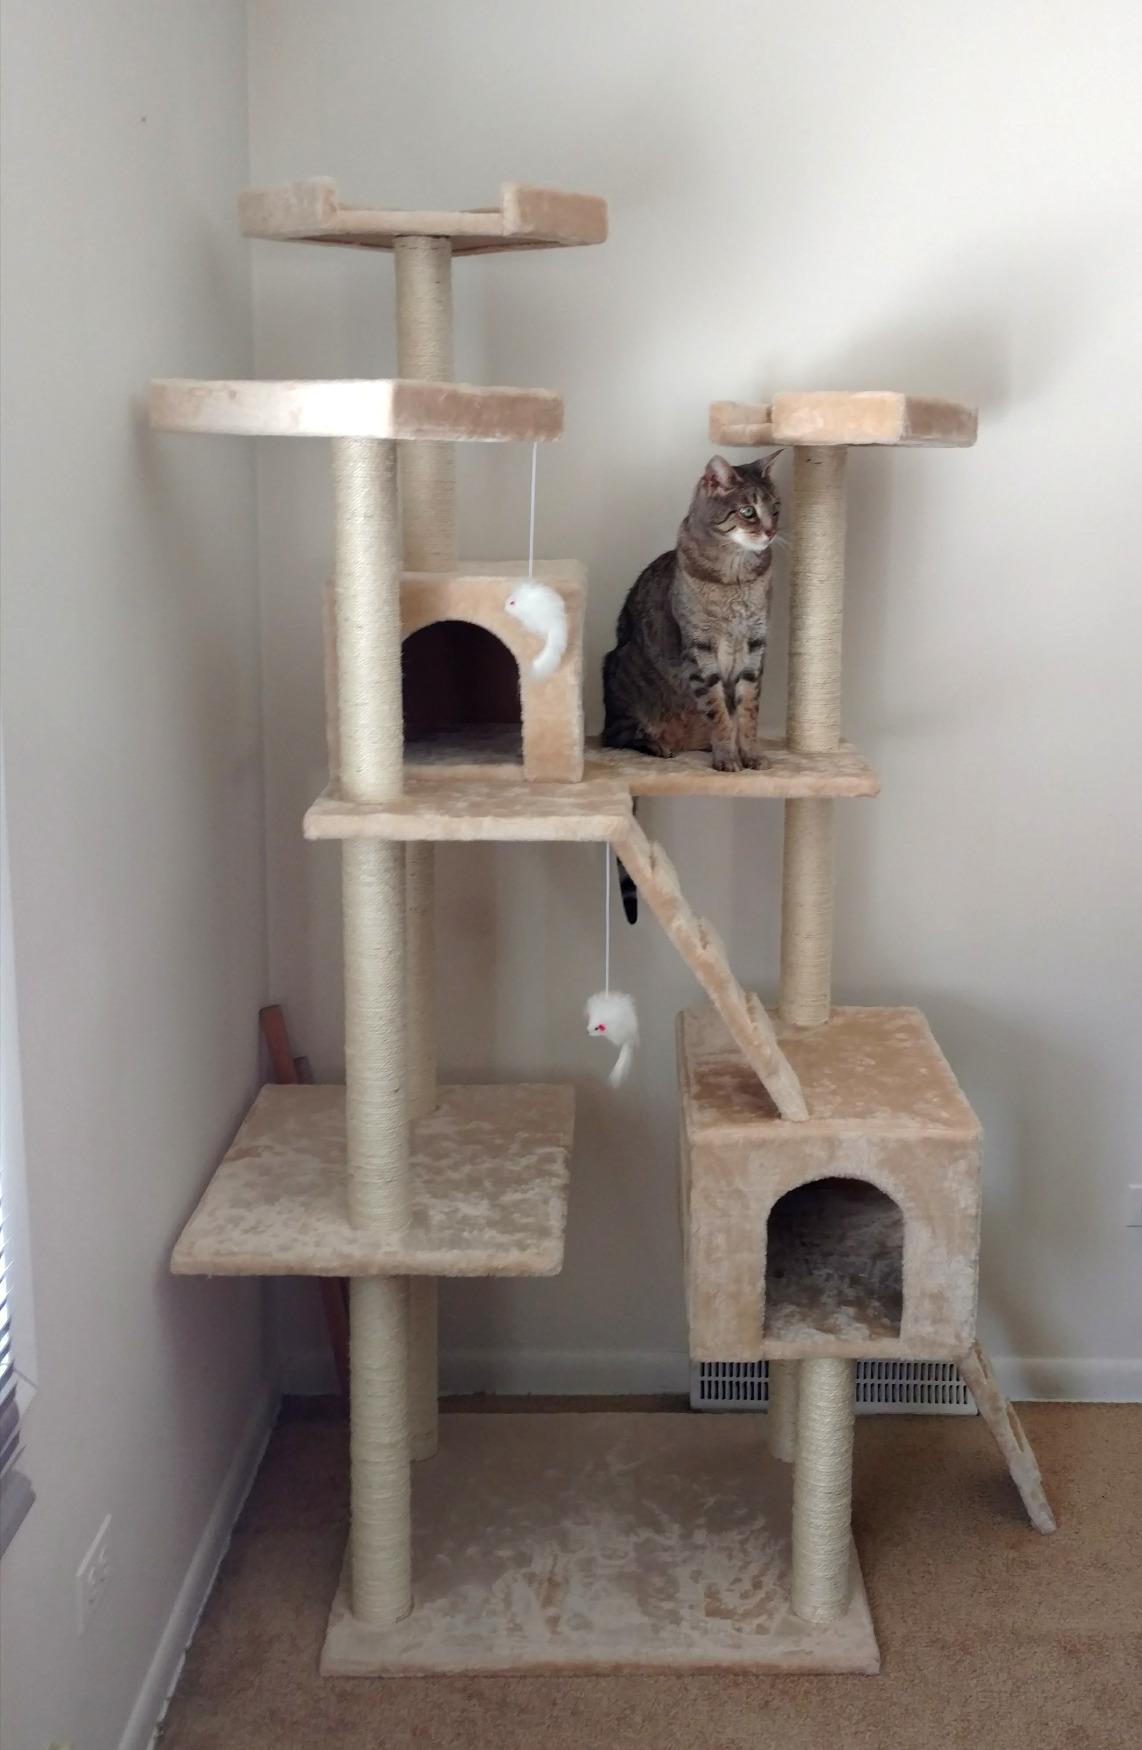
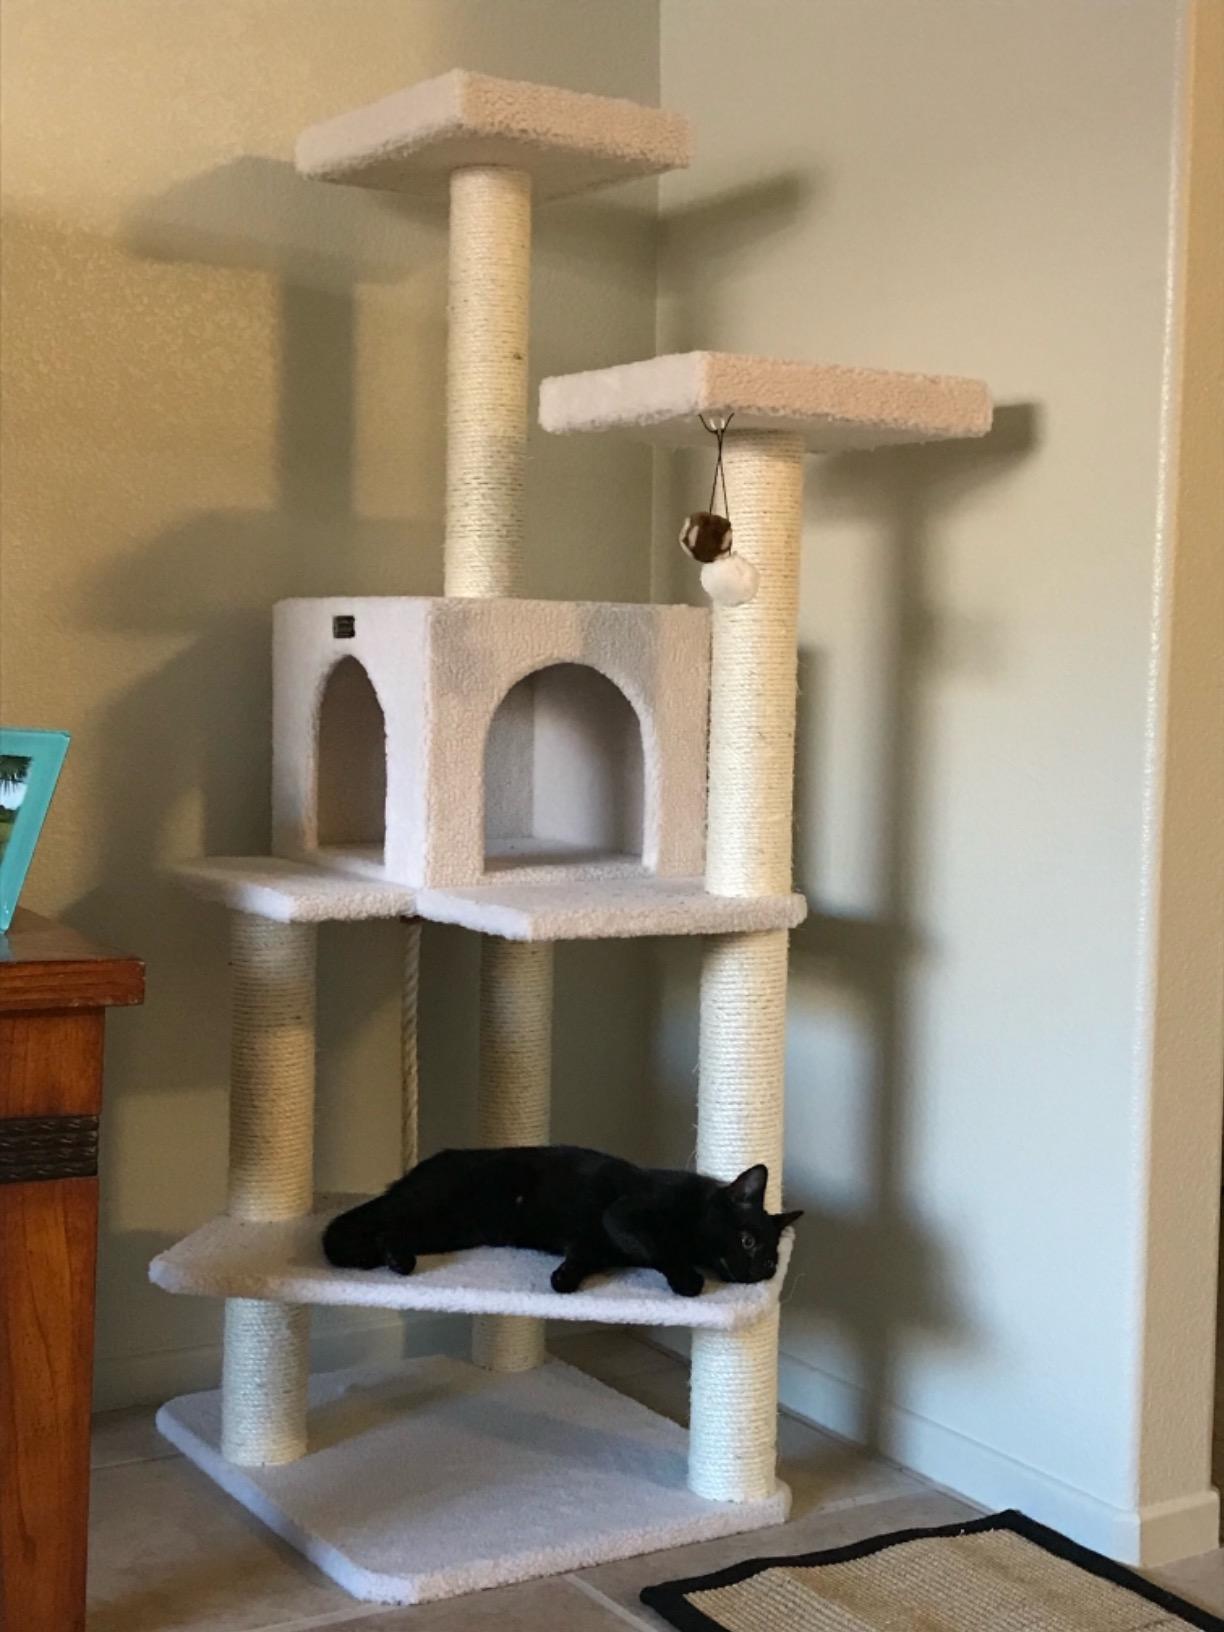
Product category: items_cat tree
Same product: no